Yoseph Bar-Cohen

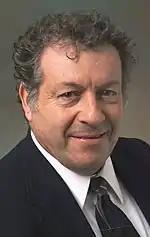
Yoseph Bar-Cohen

Yoseph Bar-Cohen is a physicist at the Jet Propulsion Laboratory who specializes in electroactive materials and ultrasonic nondestructive evaluation (NDE), and is responsible for the Nondestructive Evaluation and Advance Actuators (NDEAA) lab at JPL. Bar-Cohen is a fellow of the International Society for Optical Engineering (SPIE) and the American Society for Nondestructive Testing (ASNT).